Ida of Herzfeld

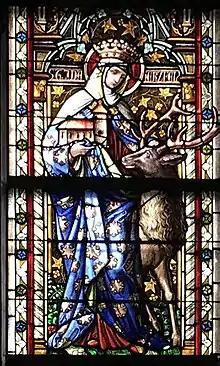
Ida von Herzfeld

Saint Ida of Herzfeld (c. 770 – 4 September 825) was the widow of a Saxon duke who devoted her life to the poor following the death of her husband in 811. Her feast day is September 4.